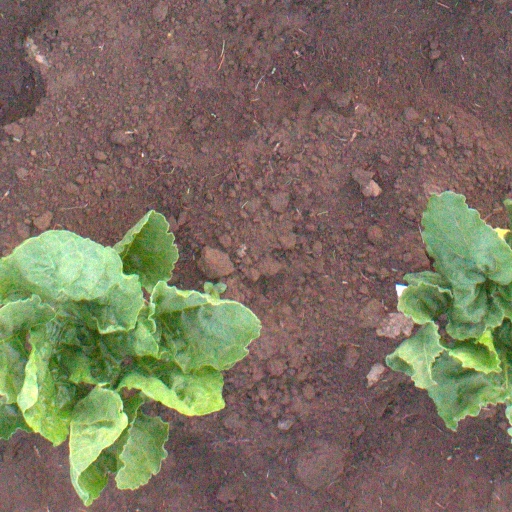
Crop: sugar beet